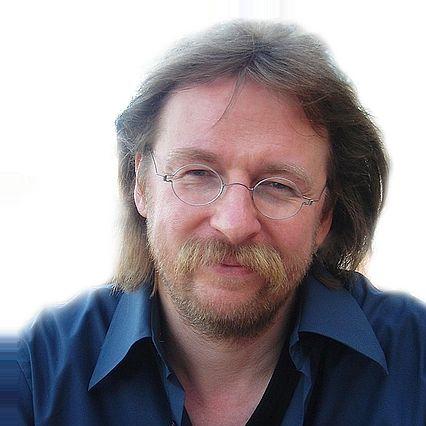
Age: 51